Intraductal papilloma

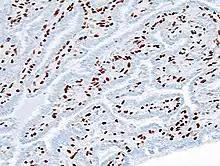
Histopathology of intraductal papilloma of the breast by excisional biopsy. Immunostaining for p63 protein.

Intraductal papillomas of the breast are benign lesions with an incidence of approximately 2-3% in humans. They result from abnormal proliferation of the epithelial cells lining the breast ducts.